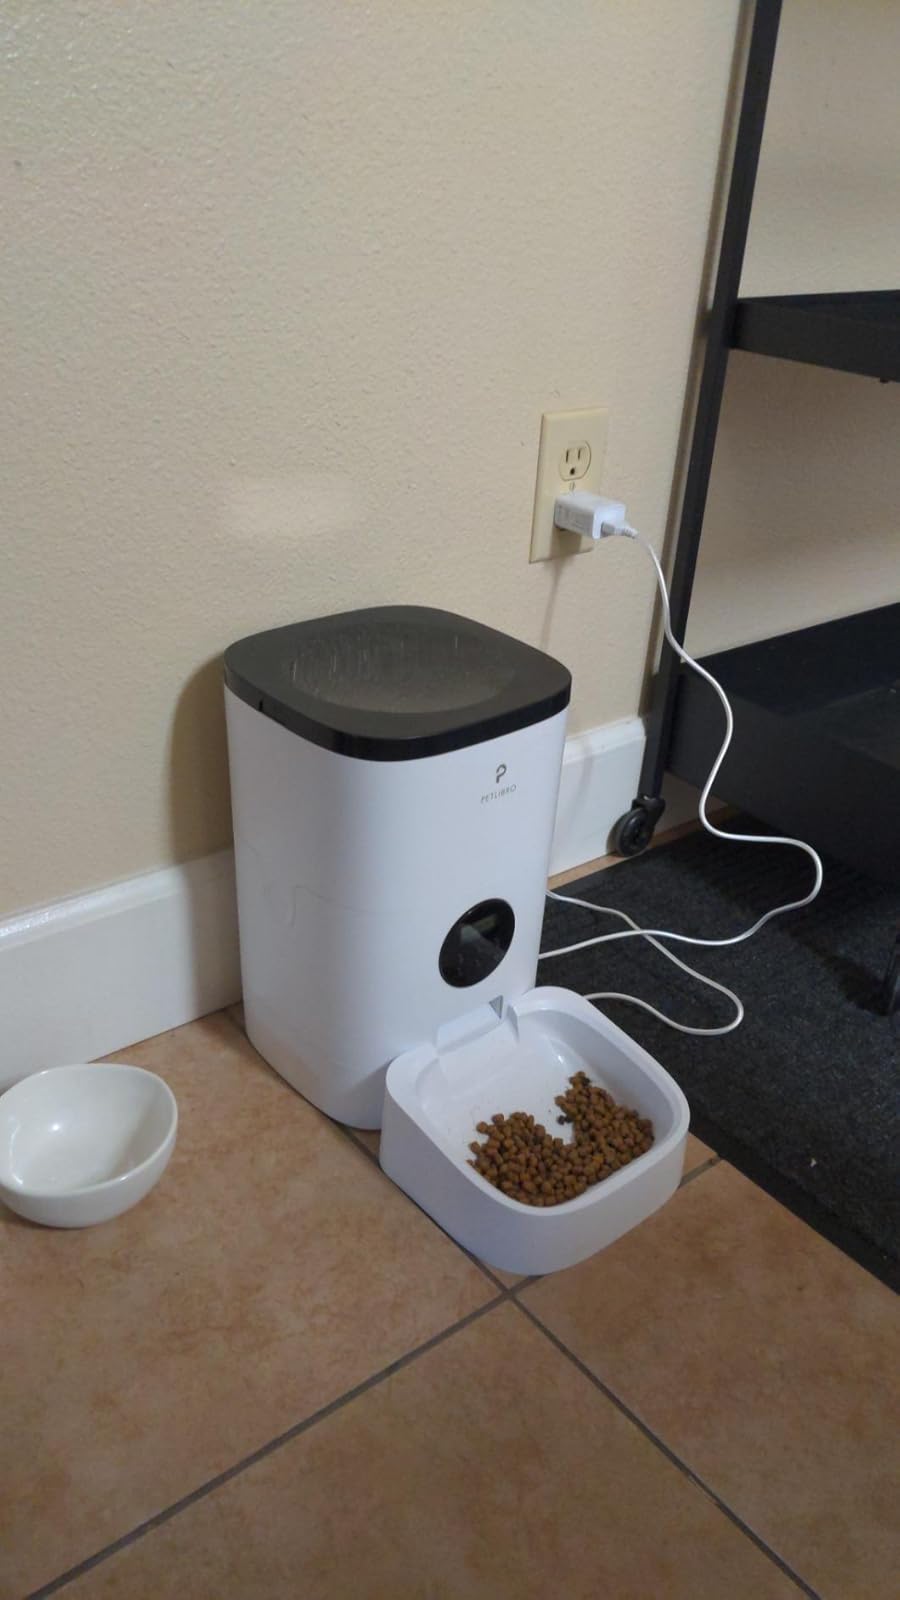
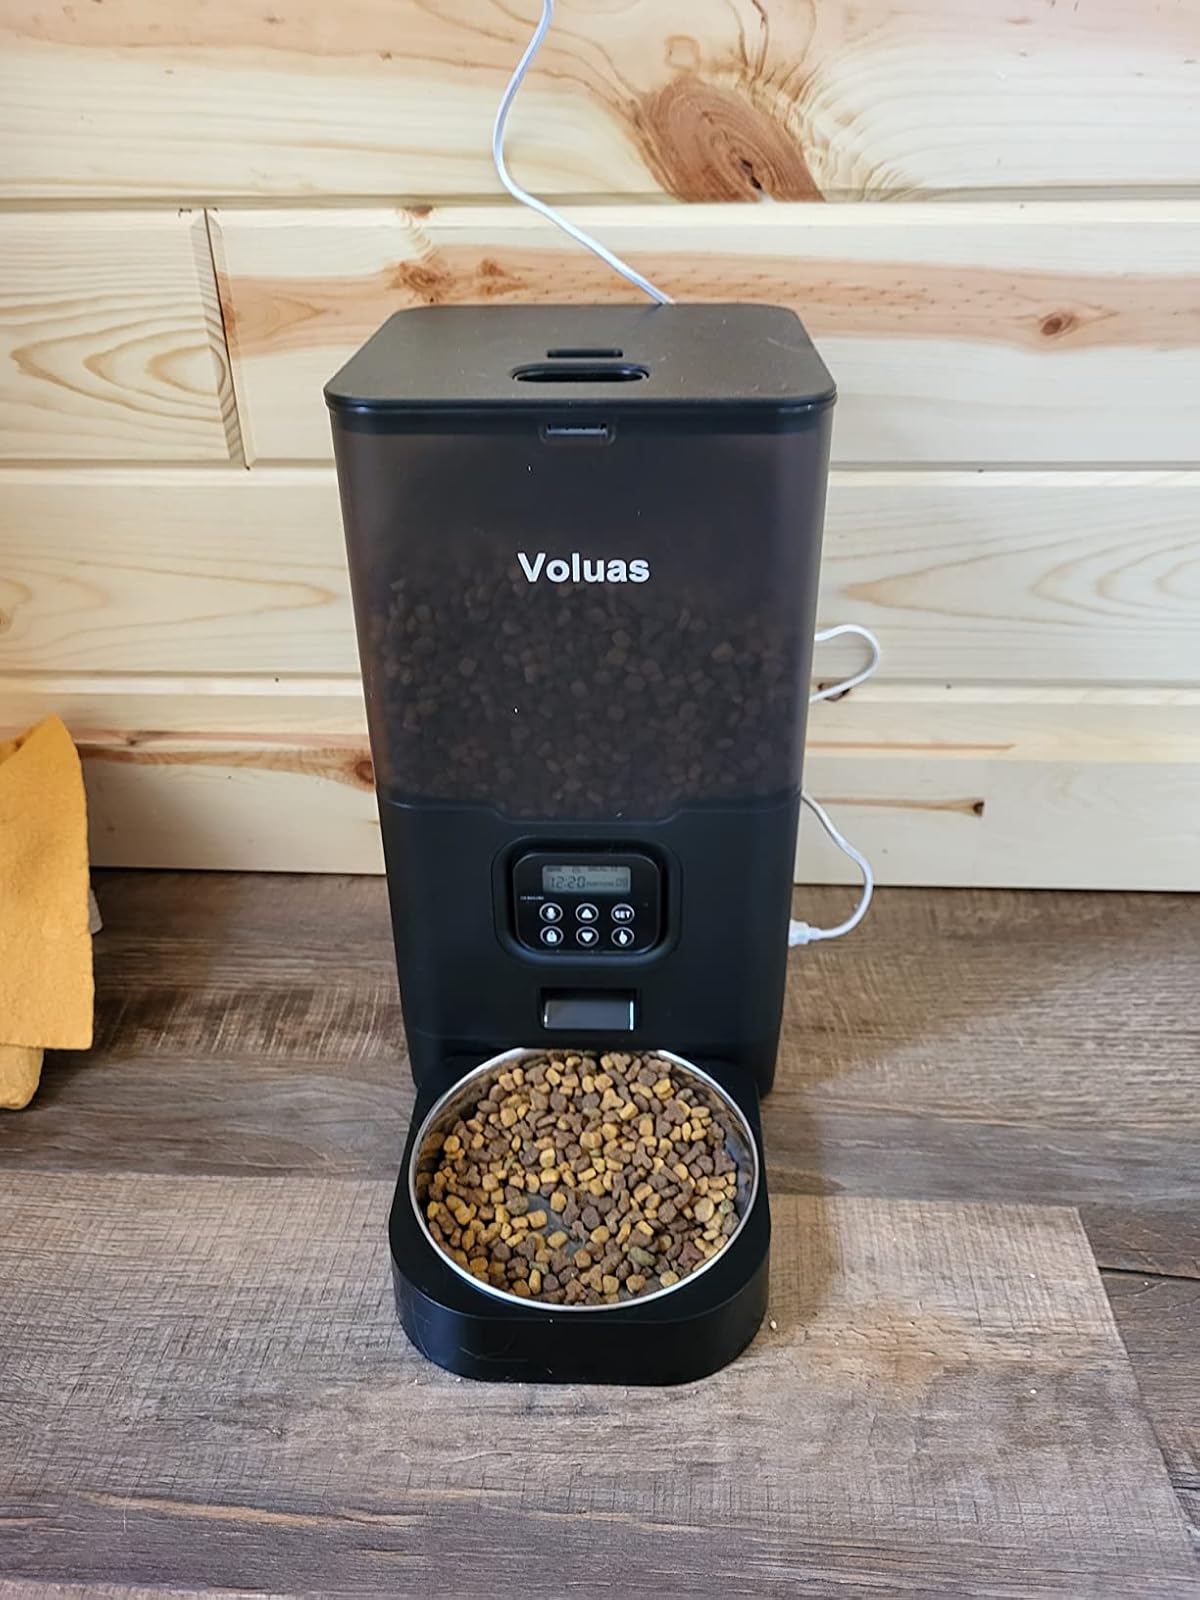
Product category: items_feeder
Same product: no